Jonathan Winters

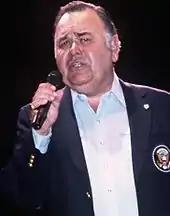
Winters performing at a USO show in 1986

Winters appeared in more than 50 movies and many television shows, including particularly notable roles in the film "It's a Mad, Mad, Mad, Mad World" and in the dual roles of Henry Glenworthy and his dark, scheming brother, the Rev. Wilbur Glenworthy, in the film adaptation of Evelyn Waugh's novel "The Loved One." Fellow comedians who starred with him in "Mad World," such as Arnold Stang, said that in the long periods while they waited between scenes, Winters entertained them for hours in their trailer by becoming any character that they suggested to him.